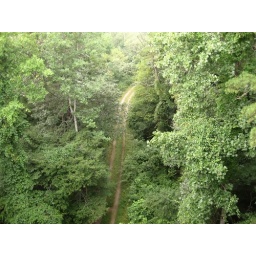
A dirt road that passed underneath the bridge and looked like it followed along the river.